Answer in natural language. Considering the relative positions, is Doorway (marked C) above or below dresser aspelund (marked B)? Choose between the following options: below or above
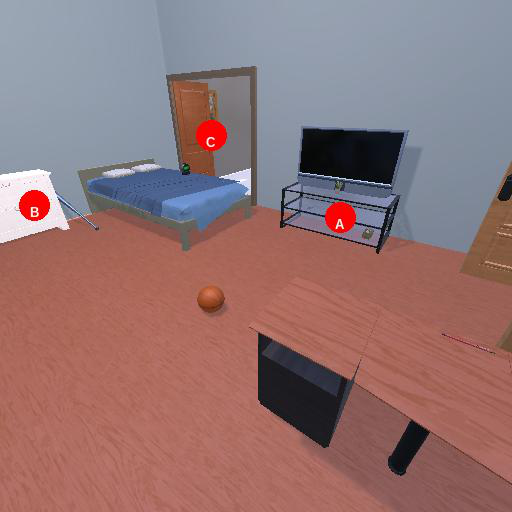
<answer>above</answer>